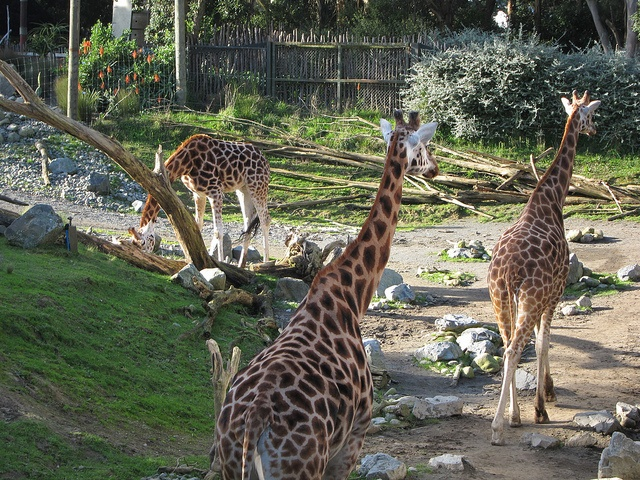
Three giraffes are walking on the dirt road.
A group of pretty giraffes walking a rocky road.
There are three adult giraffees that are walking in the park.
Three giraffes are walking around their enclosed area at the zoo.
Three giraffes in a dirt and grass outdoor enclosure.